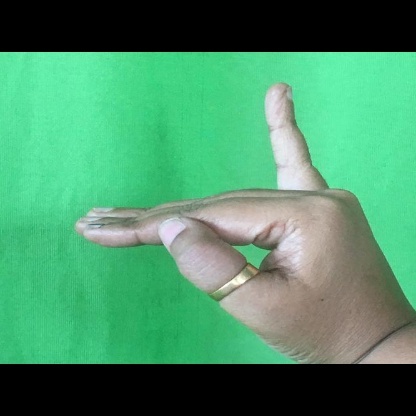
Mudra: Hamsapaksha